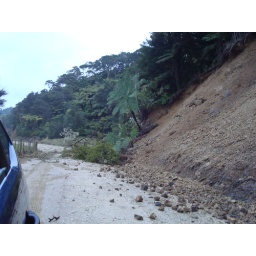
there was just enough room to get by this large tree that had fallen onto the road